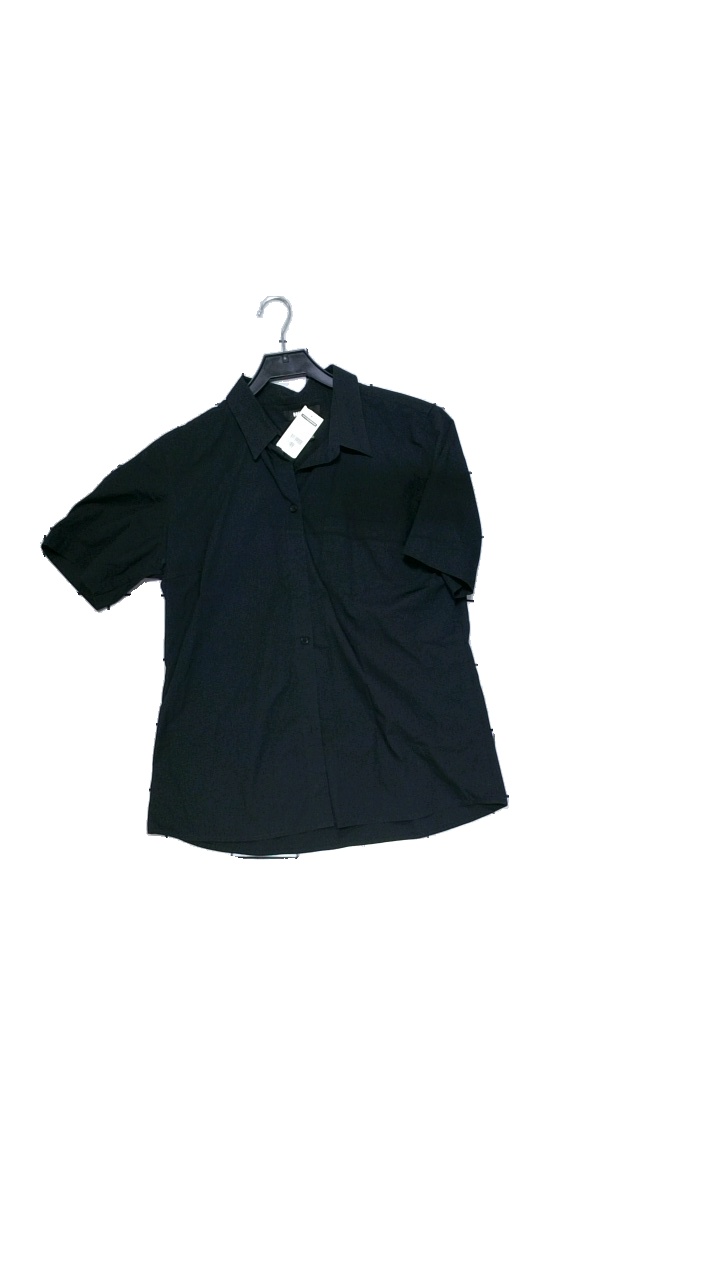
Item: Shirt (Unisex)
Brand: Hejco
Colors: Black
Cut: Regular
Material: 60% cotton, 38% polyester, 2% elastane
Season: All
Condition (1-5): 4
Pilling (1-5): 5
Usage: Reuse
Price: <50